The Details (film)

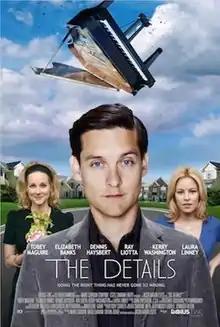
Theatrical release poster

The Details is a 2011 American independent black comedy film written and directed by Jacob Aaron Estes. It stars Tobey Maguire, Elizabeth Banks, Kerry Washington, Laura Linney, Ray Liotta and Jonah Hill as the narrator. The film premiered at the 2011 Sundance Film Festival and went into limited release on November 2, 2012.